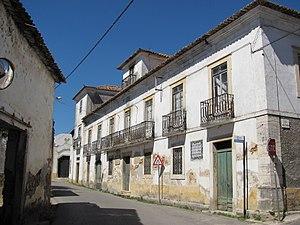
Demeure bourgeoise typique du XIXe siècle portugais, résidence de l'écrivain António Xavier Rodrigues Cordeiro.
Afonso Lopes Vieira, né le 16 janvier 1878 à Leiria et mort à Lisbonne le 25 janvier 1946, est un poète portugais. Il est l'une des figures majeures de la Renascença portuguesa et du Modernisme portugais. Publiant sans interruption de 1898 à 1946, il laisse une œuvre littéraire considérable, constituée de dizaines de recueils de poésie, mais aussi d'articles, de conférences, d'actualisation de textes anciens, etc. Au lendemain de la proclamation de la République portugaise, il est l'un de ceux qui lancent en 1911 le mouvement de la « Renaissance portugaise » avec son recueil « Chansons du Vent et du Soleil ». Il s'illustre par sa promotion des valeurs artistiques et culturelles nationales, par son travail de retour aux sources de la culture portugaise, sa campagne Vicentina, et par son travail de précurseur dans le domaine de la photographie.
António Xavier Rodrigues Cordeiro : Homme politique, historien, journaliste, poète ultra-romantique, professeur, chroniqueur et écrivain. Fils de Joaquim Nicolau Rodrigues Cordeiro et de D. maria José Xavier da Natividade. António Xavier Rodrigues Cordeiro est considéré comme une figure majeure du mouvement ultra-romantique portugais. Il est le frère de Cândido Joaquim Xavier Cordeiro et le grand-oncle du poète Afonso Lopes Vieira.